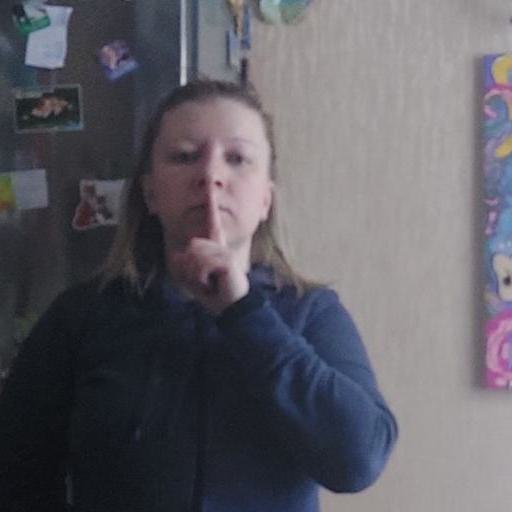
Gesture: mute